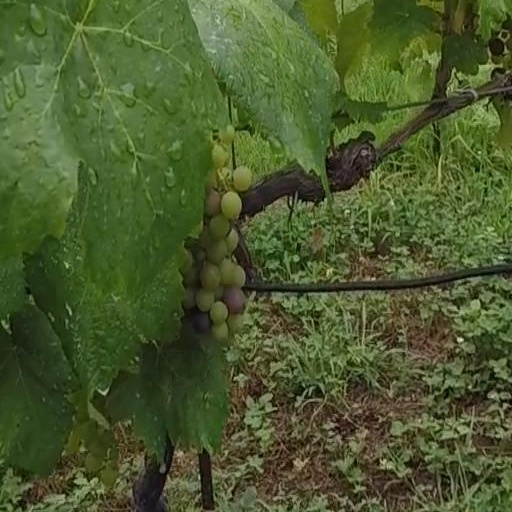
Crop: grape